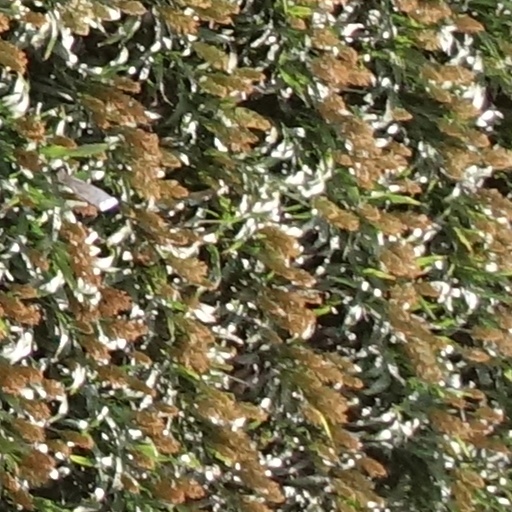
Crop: sorghum